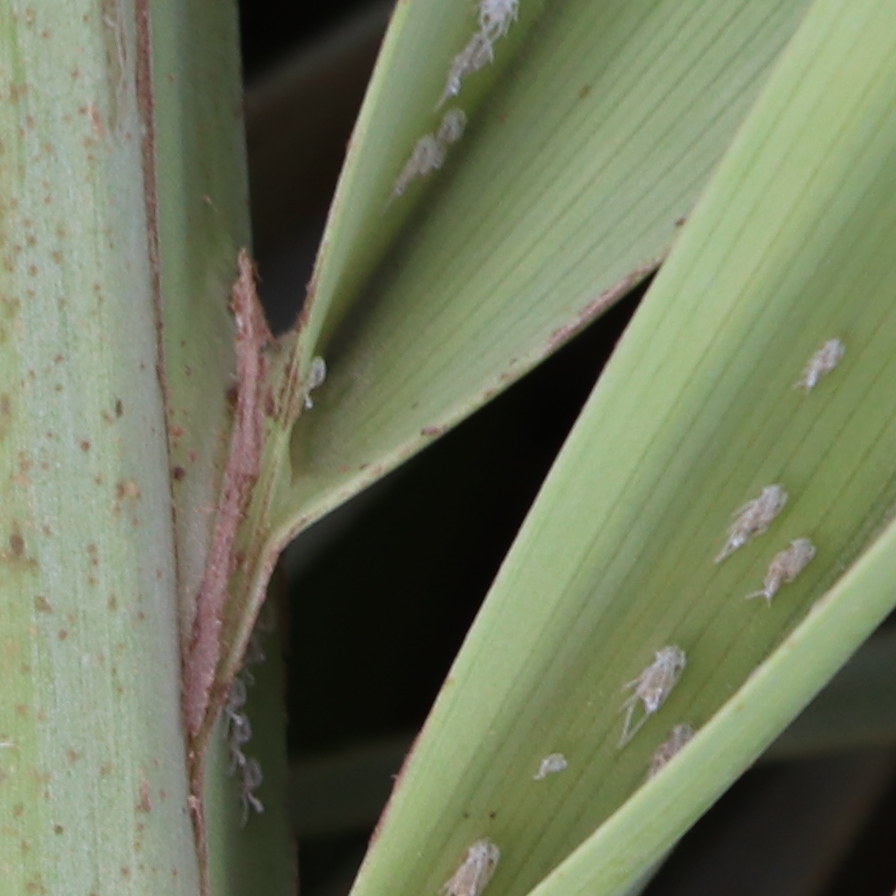
Label: Dubas